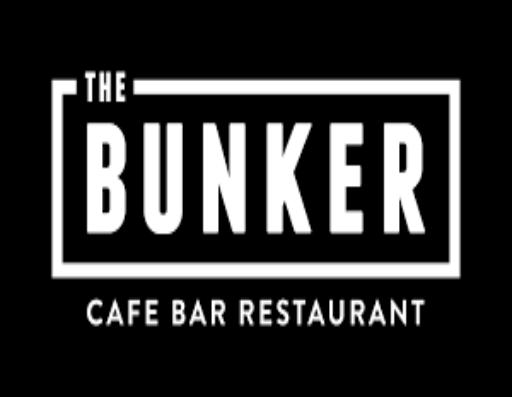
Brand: Bunker
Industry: Clothes